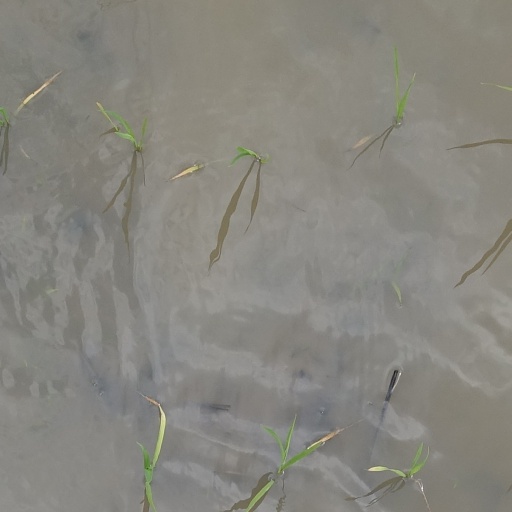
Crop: rice